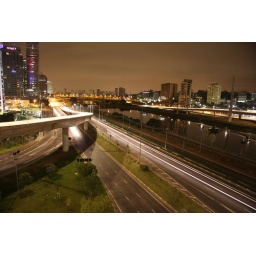
This is the &amp;quot;Marginal Pinheiros&amp;quot; from the newest bridge over it. Closer to the Grand Hyatt hotel and Globo TV Station.